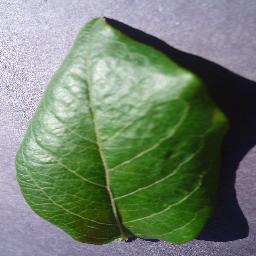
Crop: blueberry
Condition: healthy